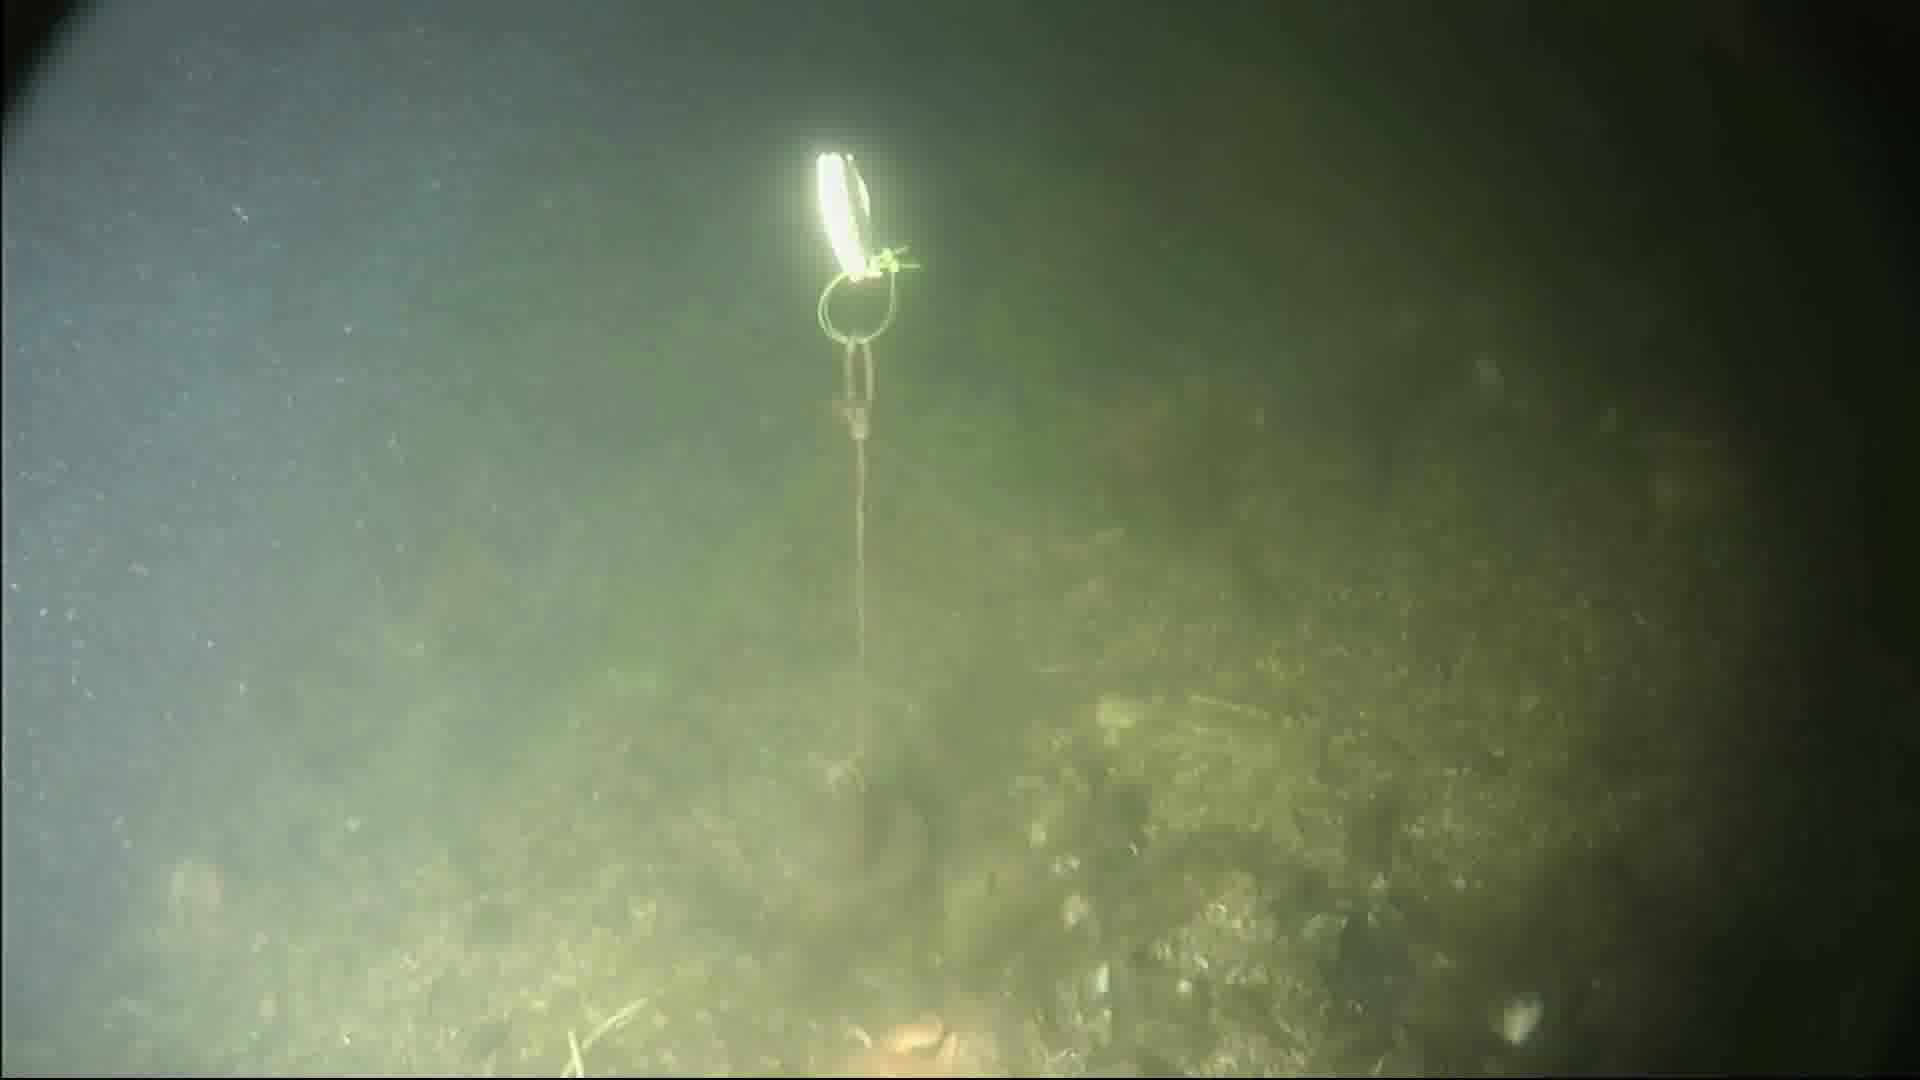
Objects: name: crab
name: starfish